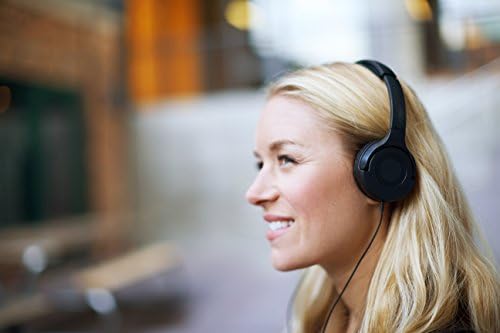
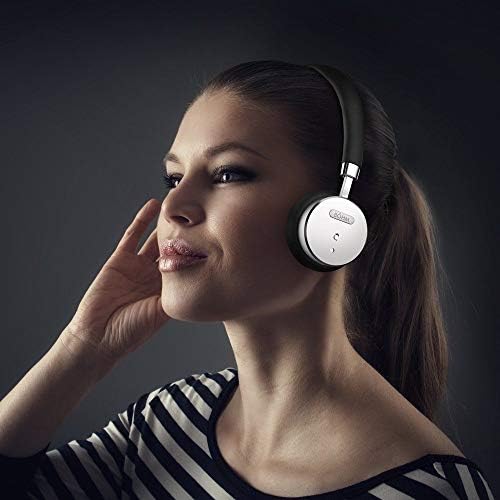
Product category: headphones
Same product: no